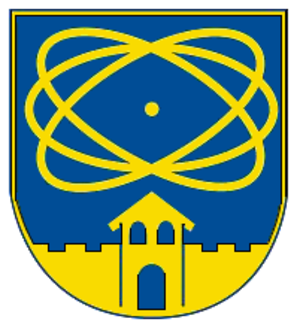
Gundremmingen est une commune de Bavière, située dans l'arrondissement de Guntzbourg, dans le district de Souabe.